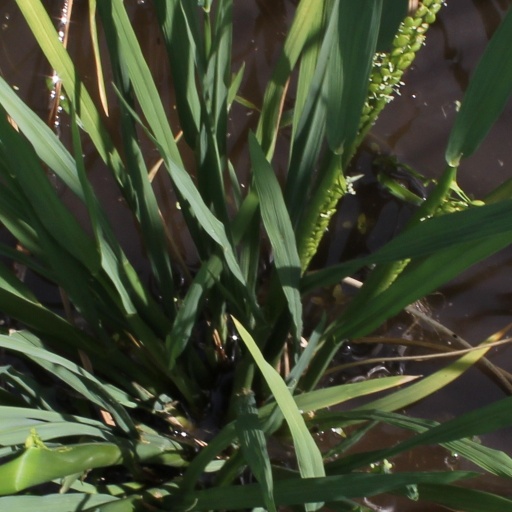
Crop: rice